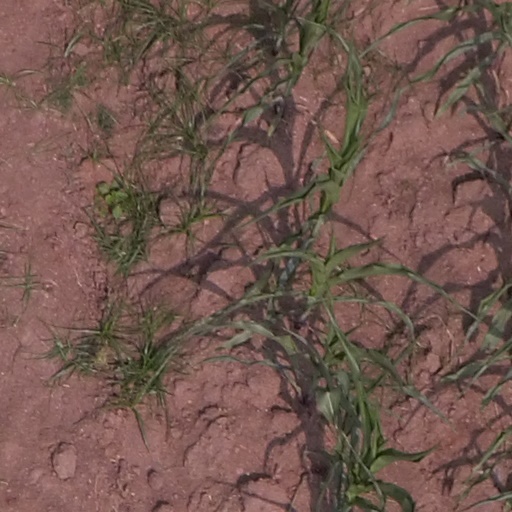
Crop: maize; corn